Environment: real
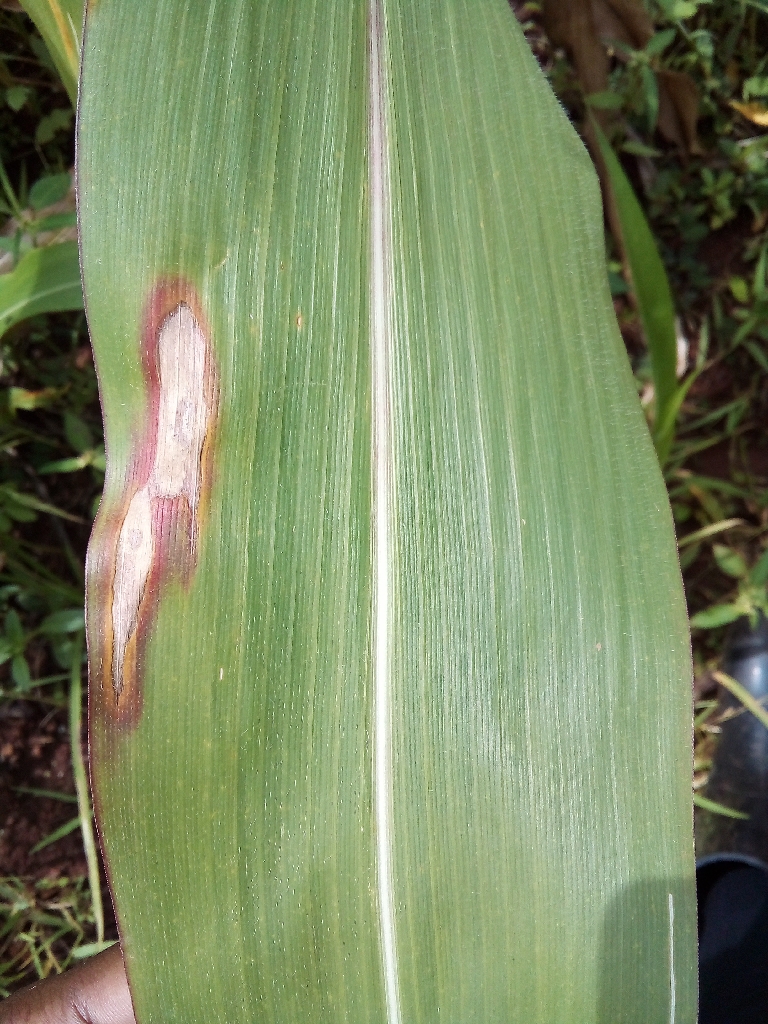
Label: northern_corn_leaf_blight